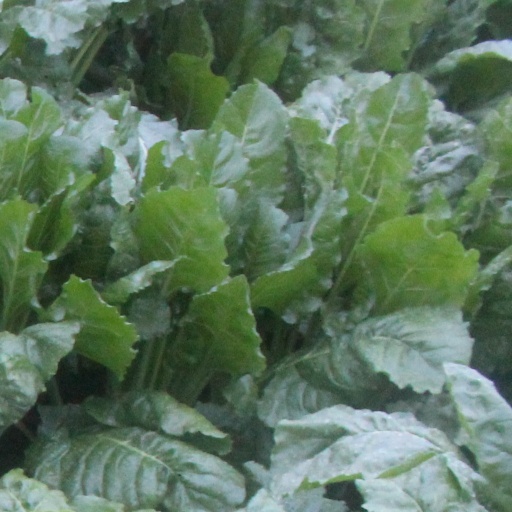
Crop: sugar beet